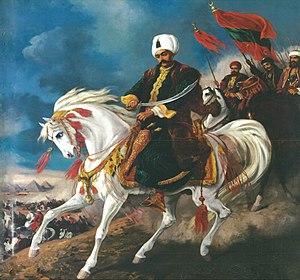
L'Empire ottoman, connu historiquement en Europe de l'Ouest comme l'Empire turc, la Turquie ottomane ou simplement la Turquie, est un empire fondé à la fin du XIIIᵉ siècle au nord-ouest de l'Anatolie, dans la commune de Söğüt, par le chef tribal oghouze Osman Iᵉʳ. Après 1354, les Ottomans sont entrés en Europe, et, avec la conquête des Balkans, le Beylik ottoman s'est transformé en un empire trans-continental. Après l'avoir encerclé et réduit à sa capitale et à quelques lambeaux, les Ottomans ont mis fin à l'Empire byzantin en 1453 par la conquête de Constantinople sous le règne du sultan Mehmed II.
Cette page concerne l'année 1517 du calendrier julien.